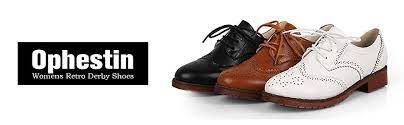
Label: Brogue